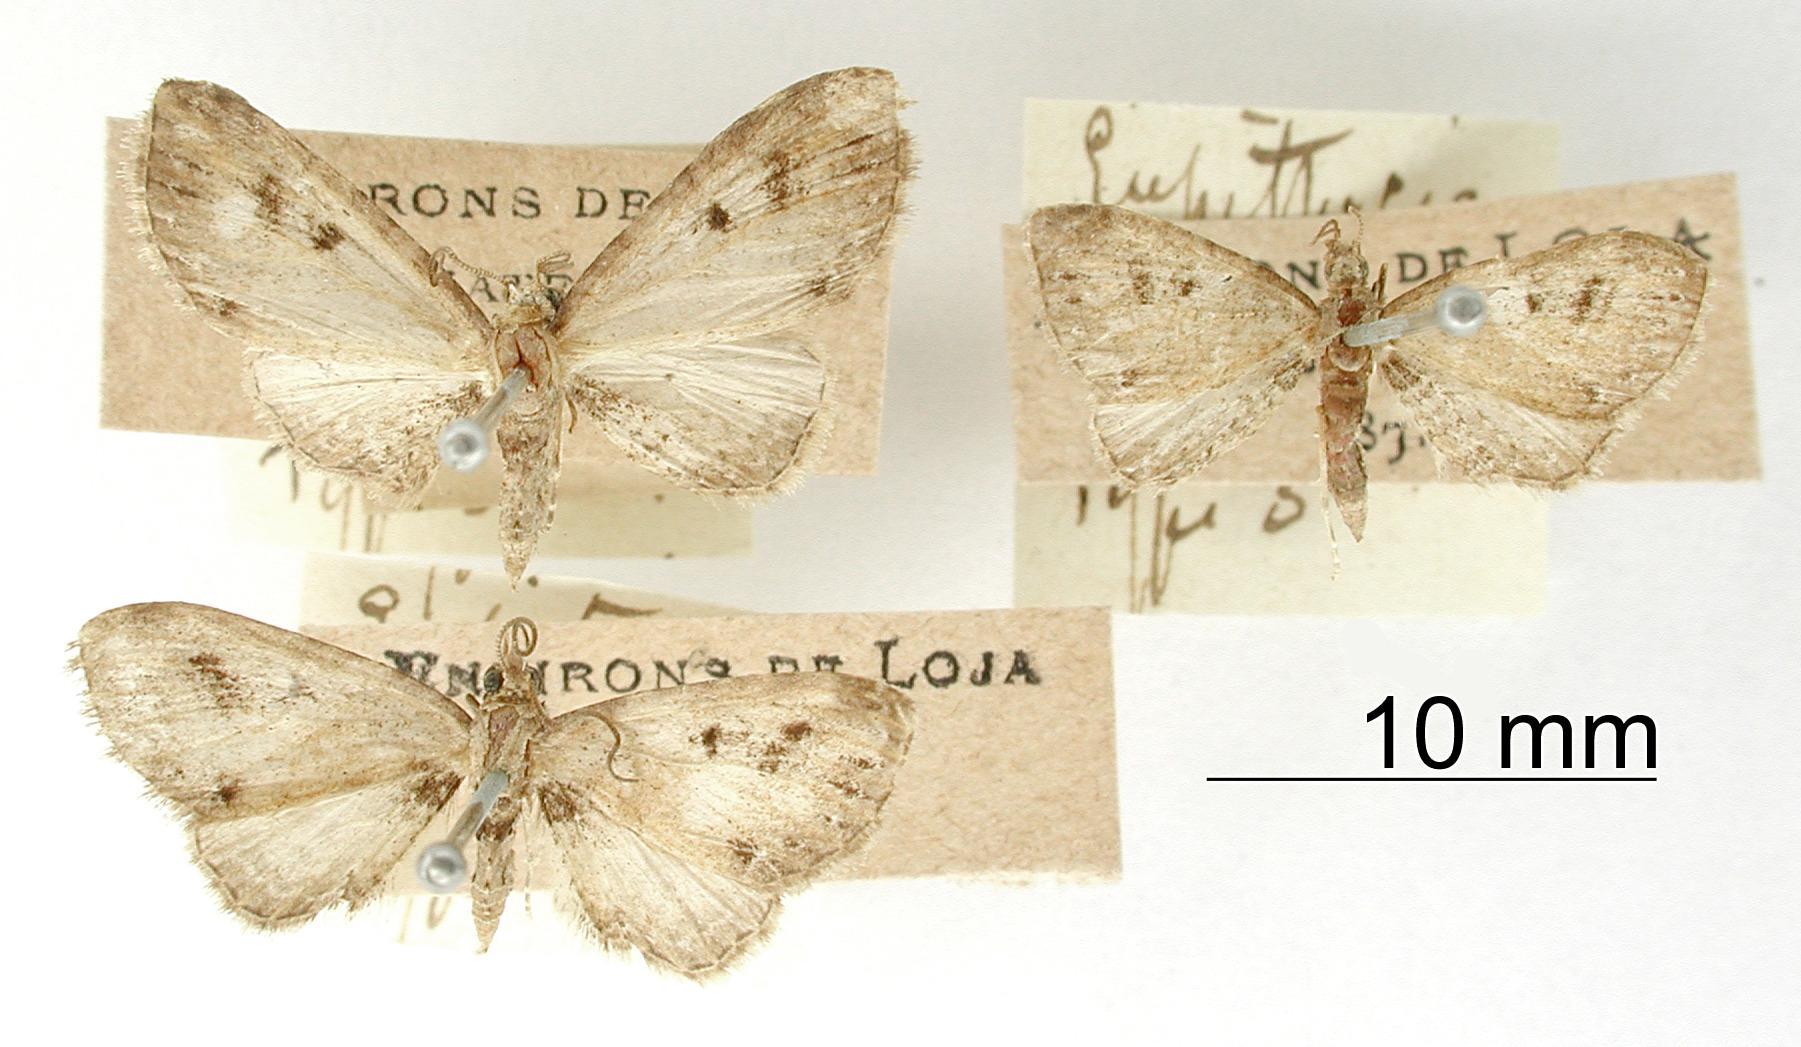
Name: Eupithecia duena
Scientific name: Eupithecia duena Dognin, 1899
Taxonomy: Animalia, Arthropoda, Insecta, Lepidoptera, Geometridae, Larentiinae
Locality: Environs de Loja, Ecuador